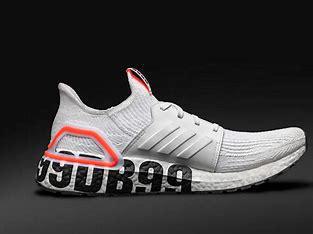
Brand: Adidas
Model: Ultraboost 19